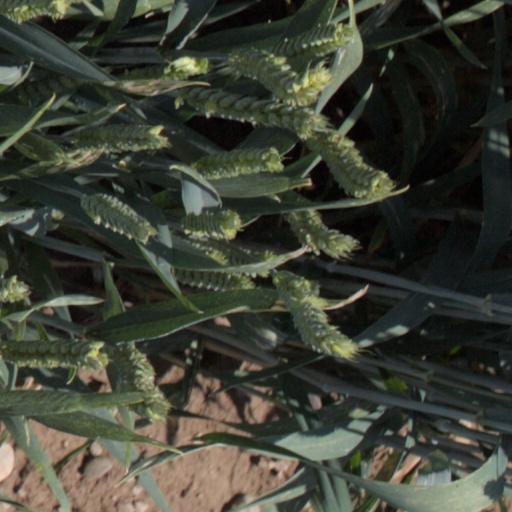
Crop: wheat